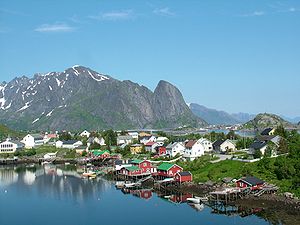
Fiskevær
Reine i Lofoten er et levende fiskevær som har været handelssted siden 1743.
Et fiskevær er benævnelsen for et norsk fiskeleje, det vil sige en i forbindelse med fiskeri tidvis ibrugtagen bebyggelse. I nyere tid er sådanne pladser blevet steder for en fastboende befolkning, men benævnelsen bevaret.